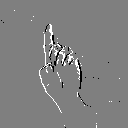
ASL letter: d